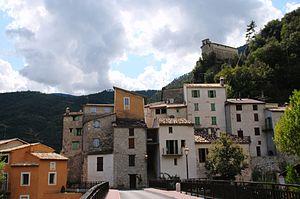
La Roque-en-Provence, précédemment nommée Roquestéron-Grasse, est une commune française située dans le département des Alpes-Maritimes en région Provence-Alpes-Côte d'Azur.